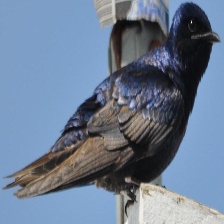
Species: PURPLE MARTIN
Scientific name: PROGNE SUBIS